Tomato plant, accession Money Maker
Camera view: horizontal (90 deg, fisheye); turntable rotation: 180 degrees
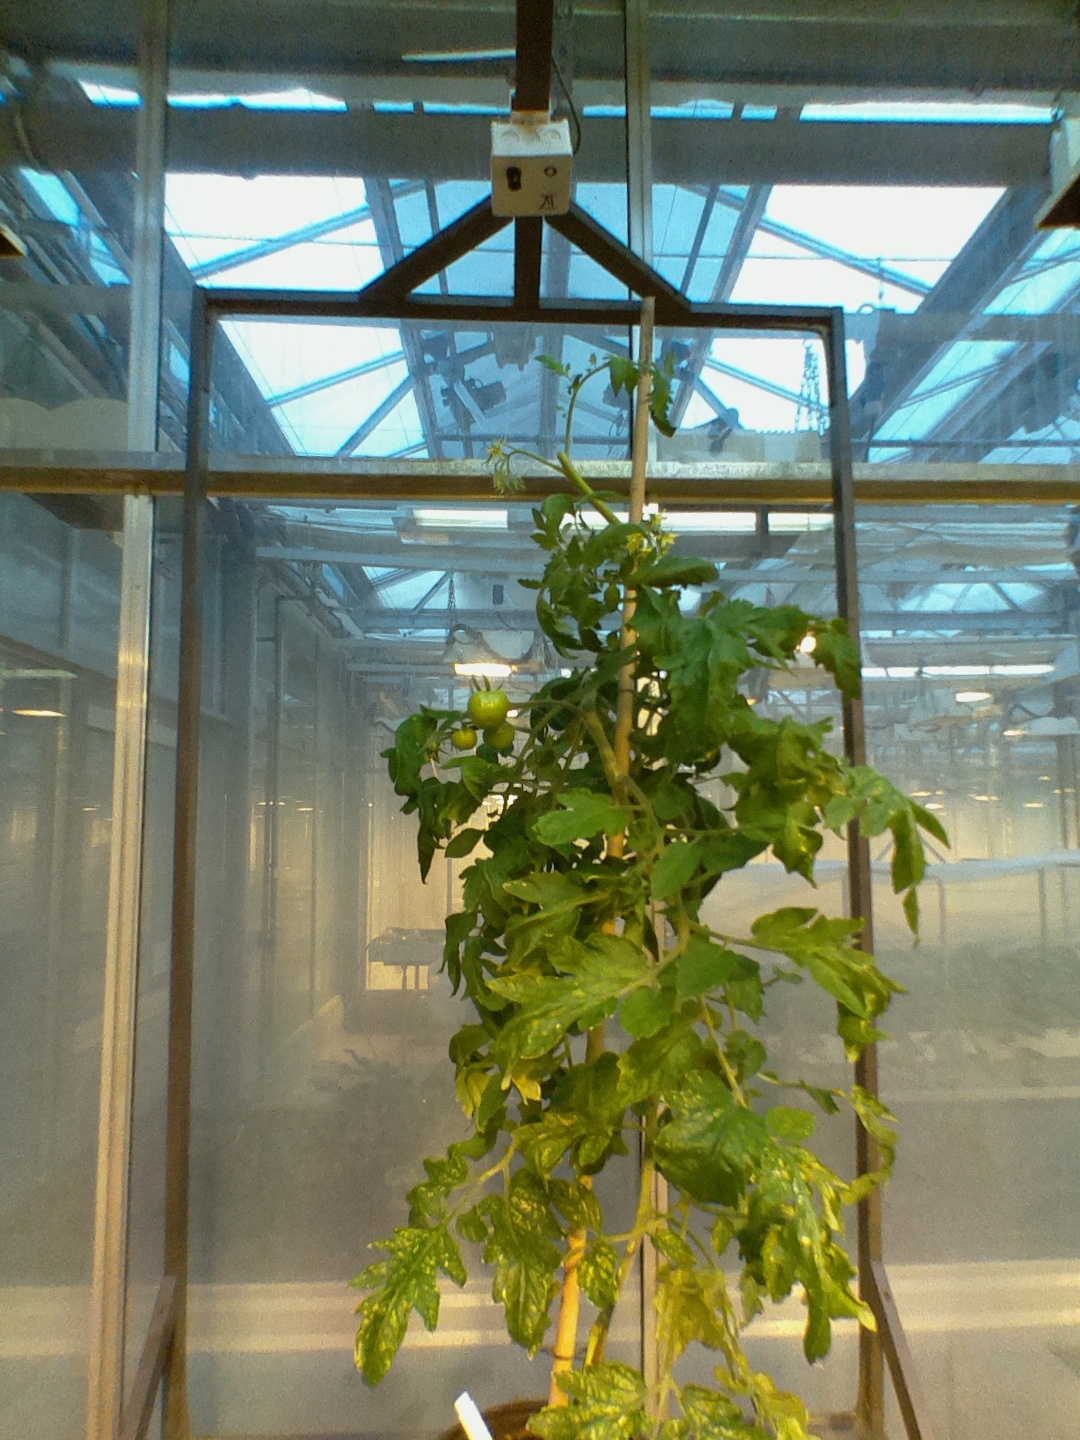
BBCH growth stage 72: 20%-30% of final fruit size